John Cassian

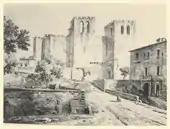
Abbey of Saint Victor, Marseille, where his relics are placed

John Cassian, also known as John the Ascetic and John Cassian the Roman ("Ioannes Cassianus", or "Ioannes Massiliensis"; ; – ), was a Christian monk and theologian celebrated in both the Western and Eastern churches for his mystical writings. Cassian is noted for his role in bringing the ideas and practices of early Christian monasticism to the medieval West.